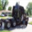
Label: truck